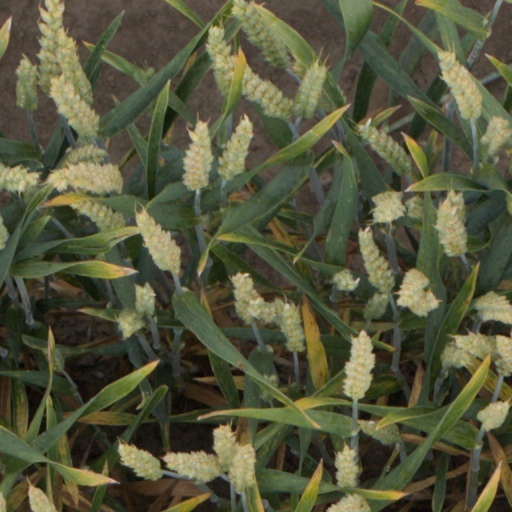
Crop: wheat